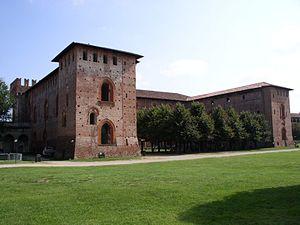
Le château des Sforza est situé dans la ville italienne de Vigevano. Son enceinte s'étend sur une superficie de plus de deux hectares. Il est situé au point culminant de la ville. Le château couvre une superficie de 70 000 m² sur 5 étages.